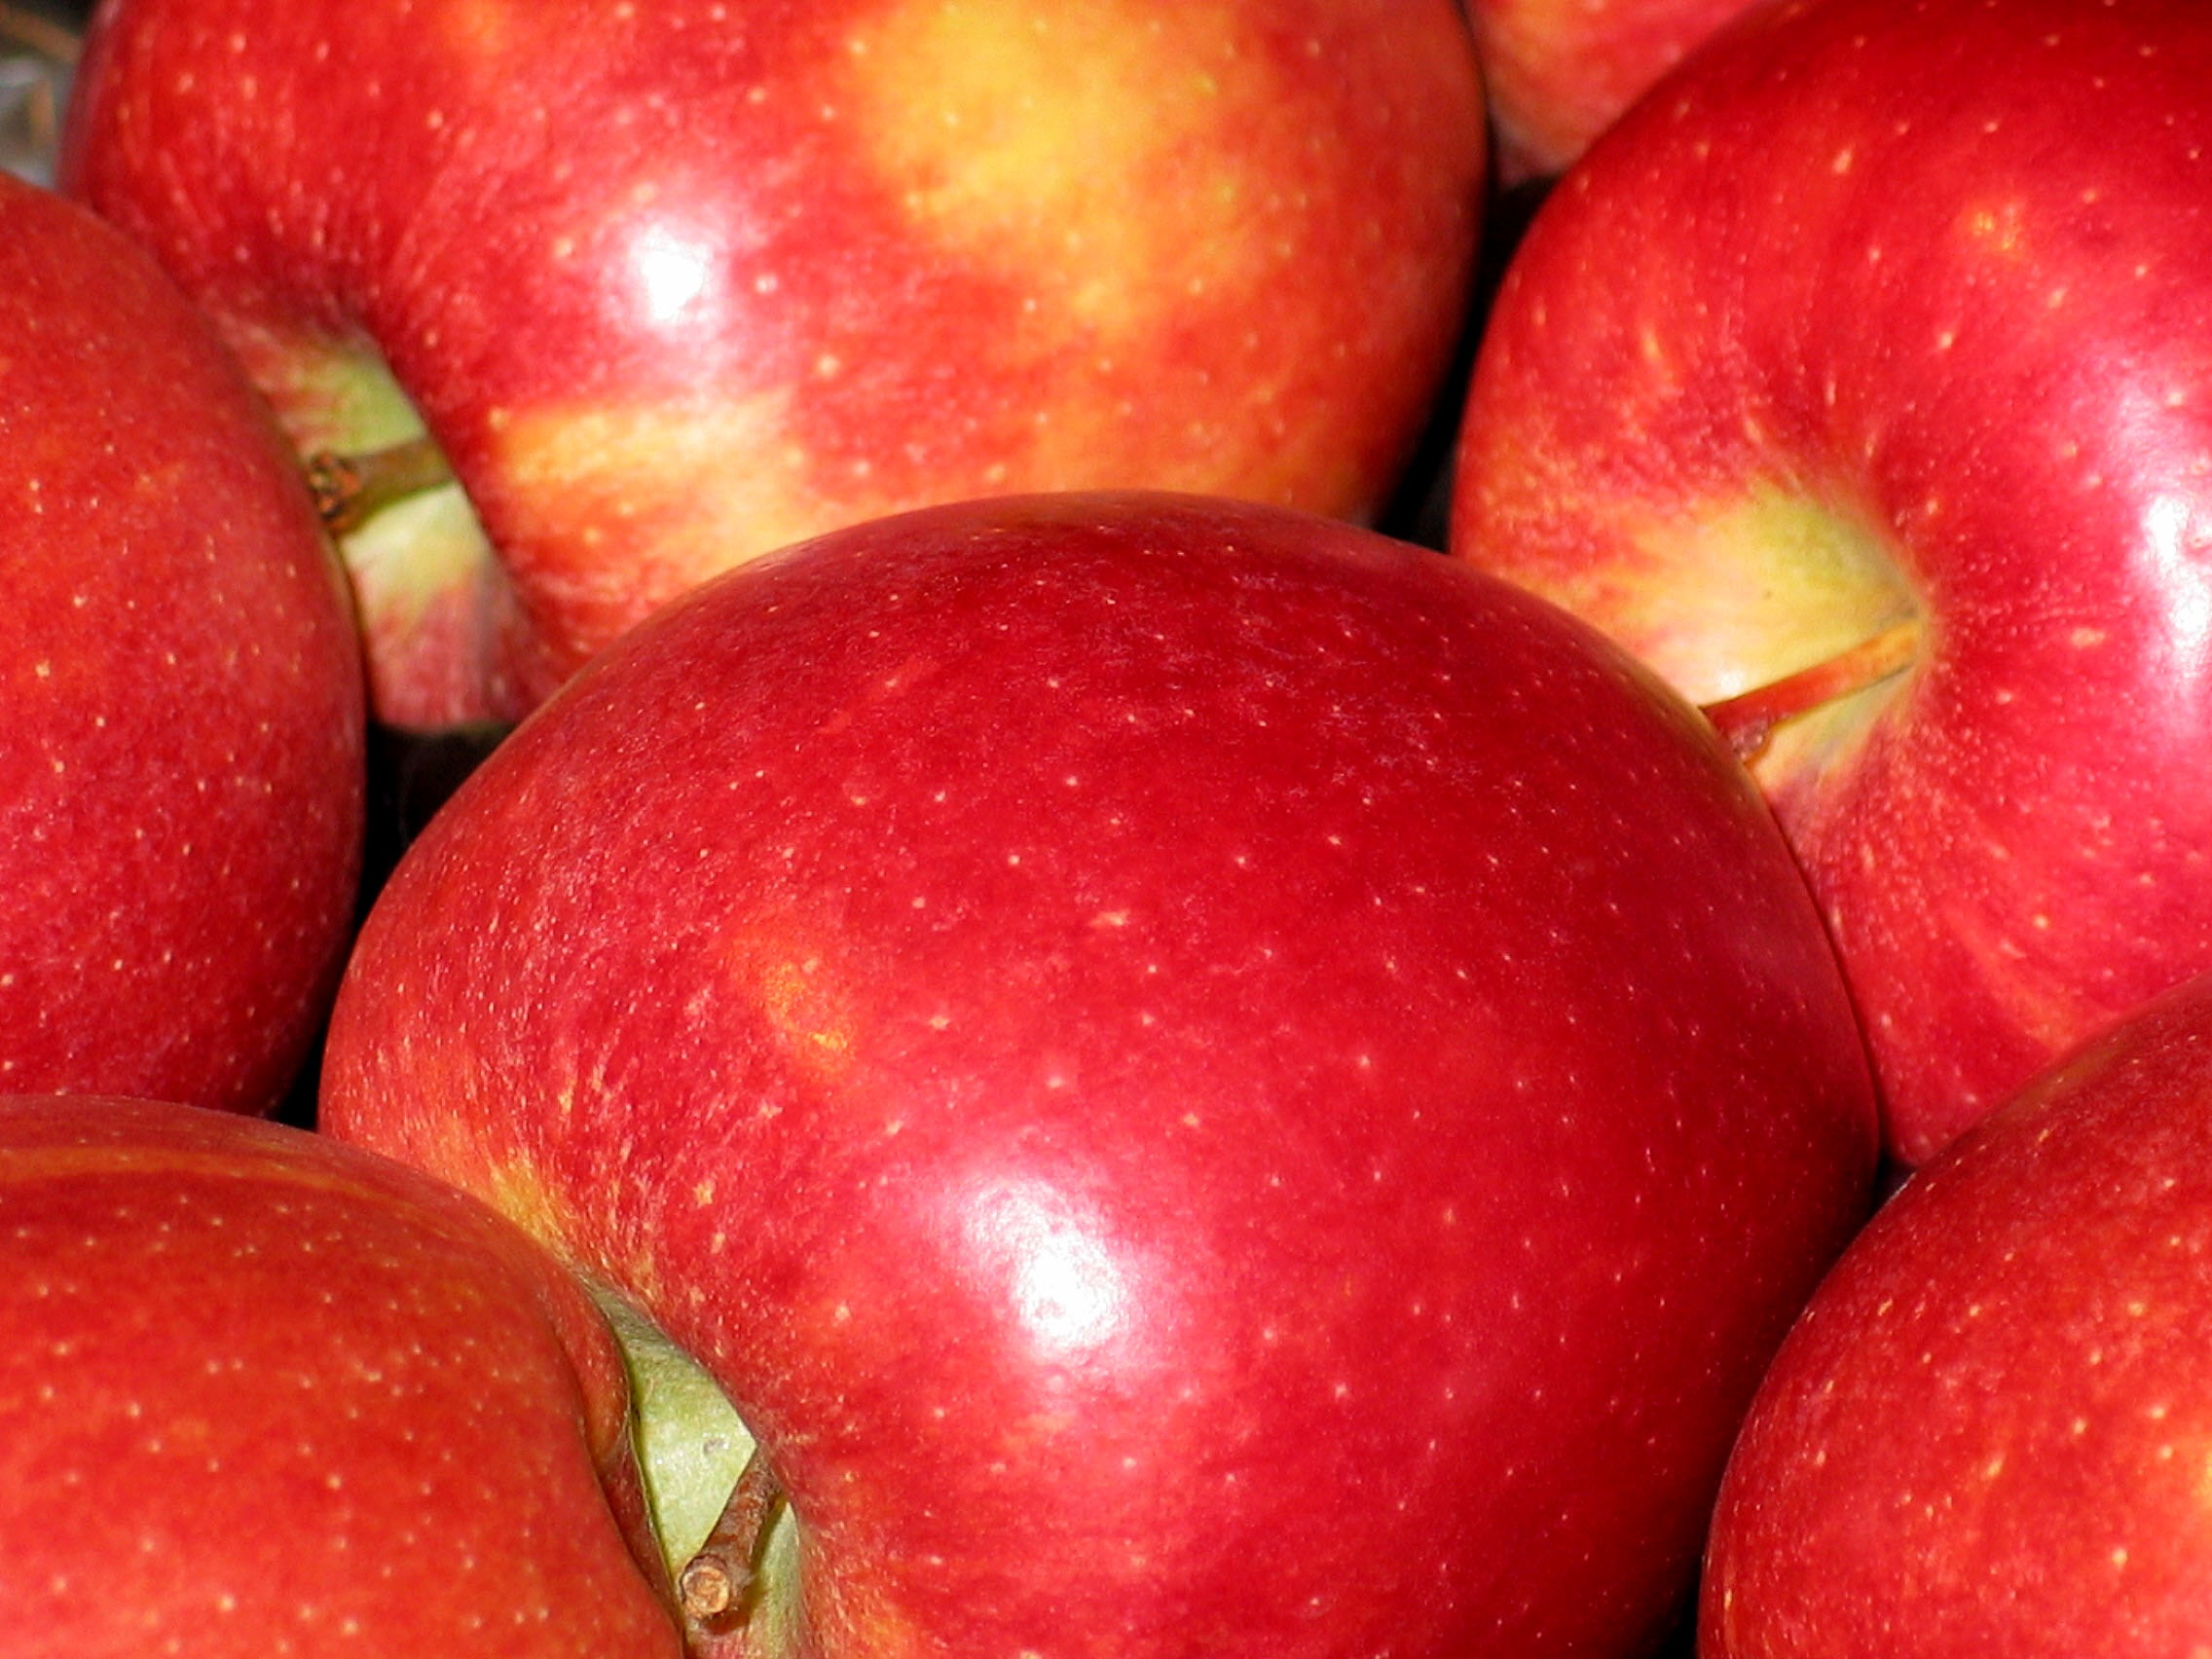
apple, plant, fruit, sweet, ripe, food, red, produce, market, business, healthy, eat, delicious, market stall, nutrition, fruits, trade, sale, vitamins, sell, bless you, dealer, purchasing, farmers local market, sales stand, flowering plant, rose family, nectarine, land plant, rose order, chalkboard apples, breaburn, fruit stiege